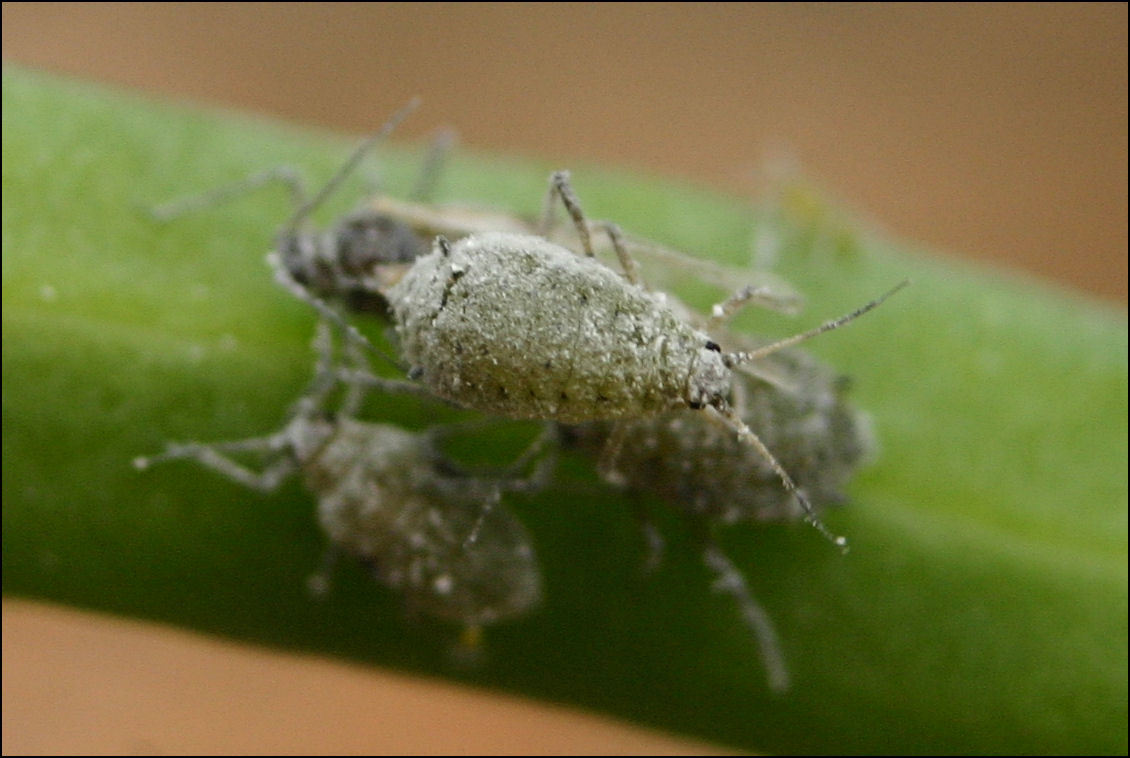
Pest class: cabbage_aphid